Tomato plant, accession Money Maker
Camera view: vertical (180 deg); turntable rotation: 330 degrees
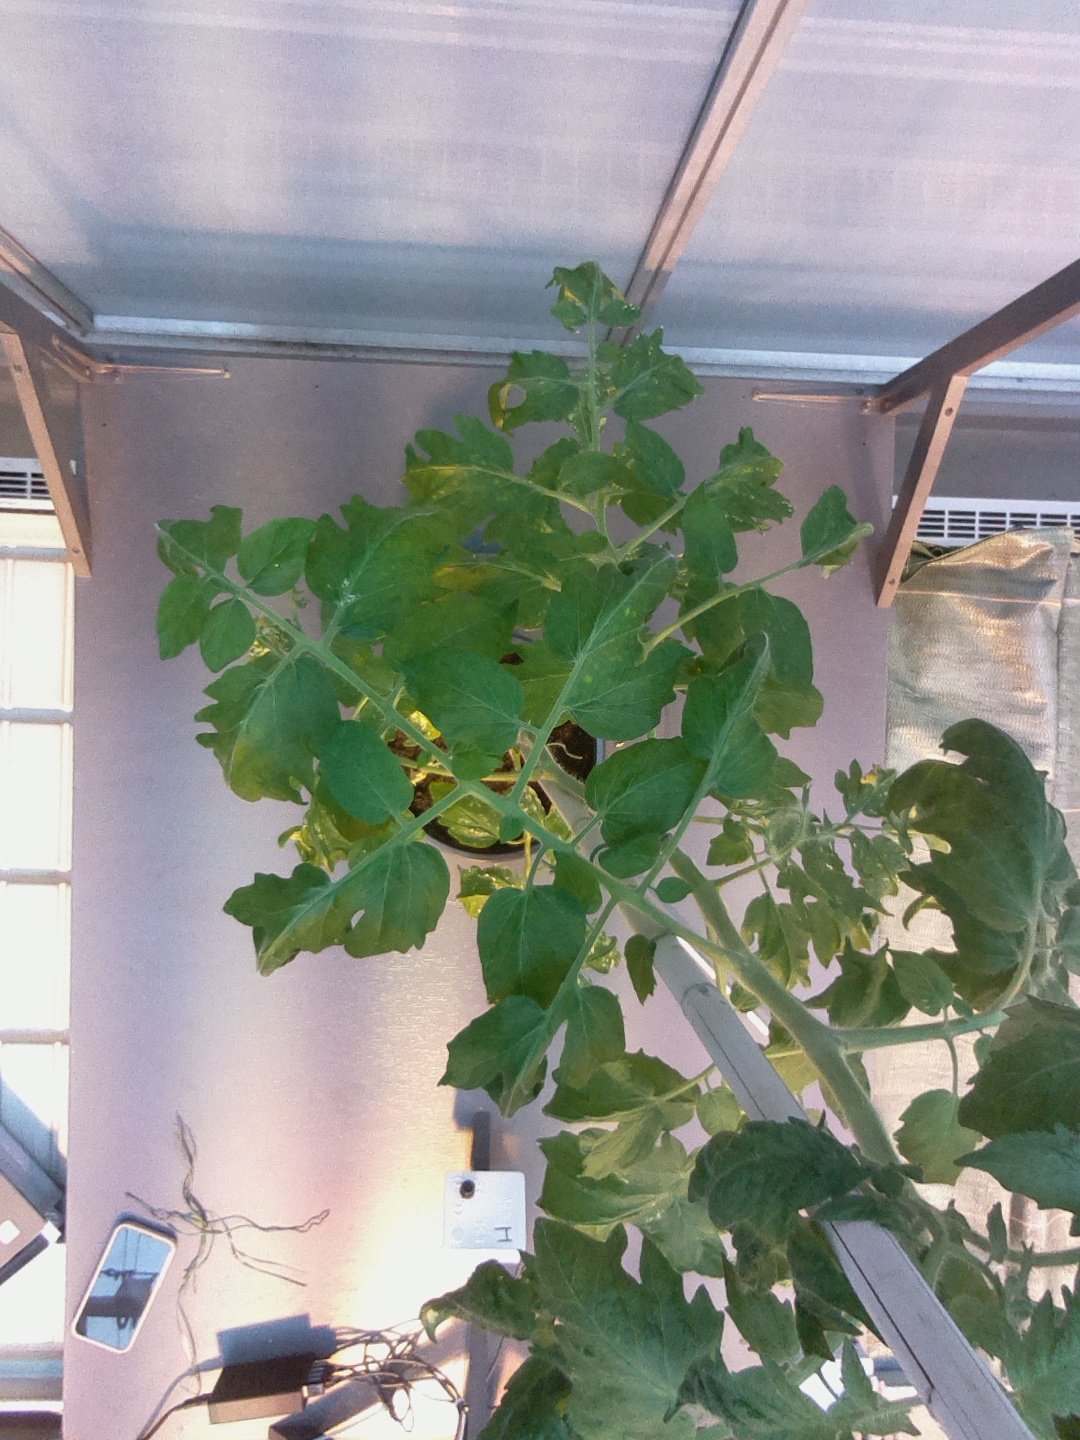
BBCH growth stage 67: Full flowering, 70%-80% of flowers open, more petals falling